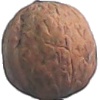
Label: Walnut 1